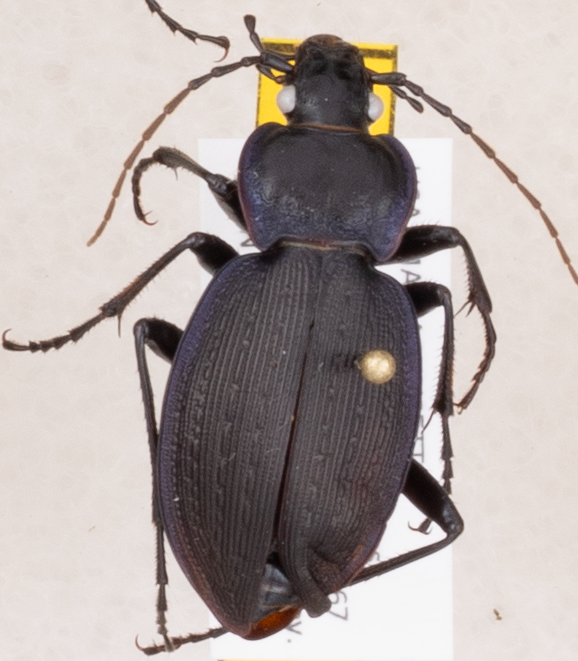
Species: Carabus goryi
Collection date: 2019-05-21
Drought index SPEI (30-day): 1.642
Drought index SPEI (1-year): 2.09
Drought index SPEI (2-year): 2.09